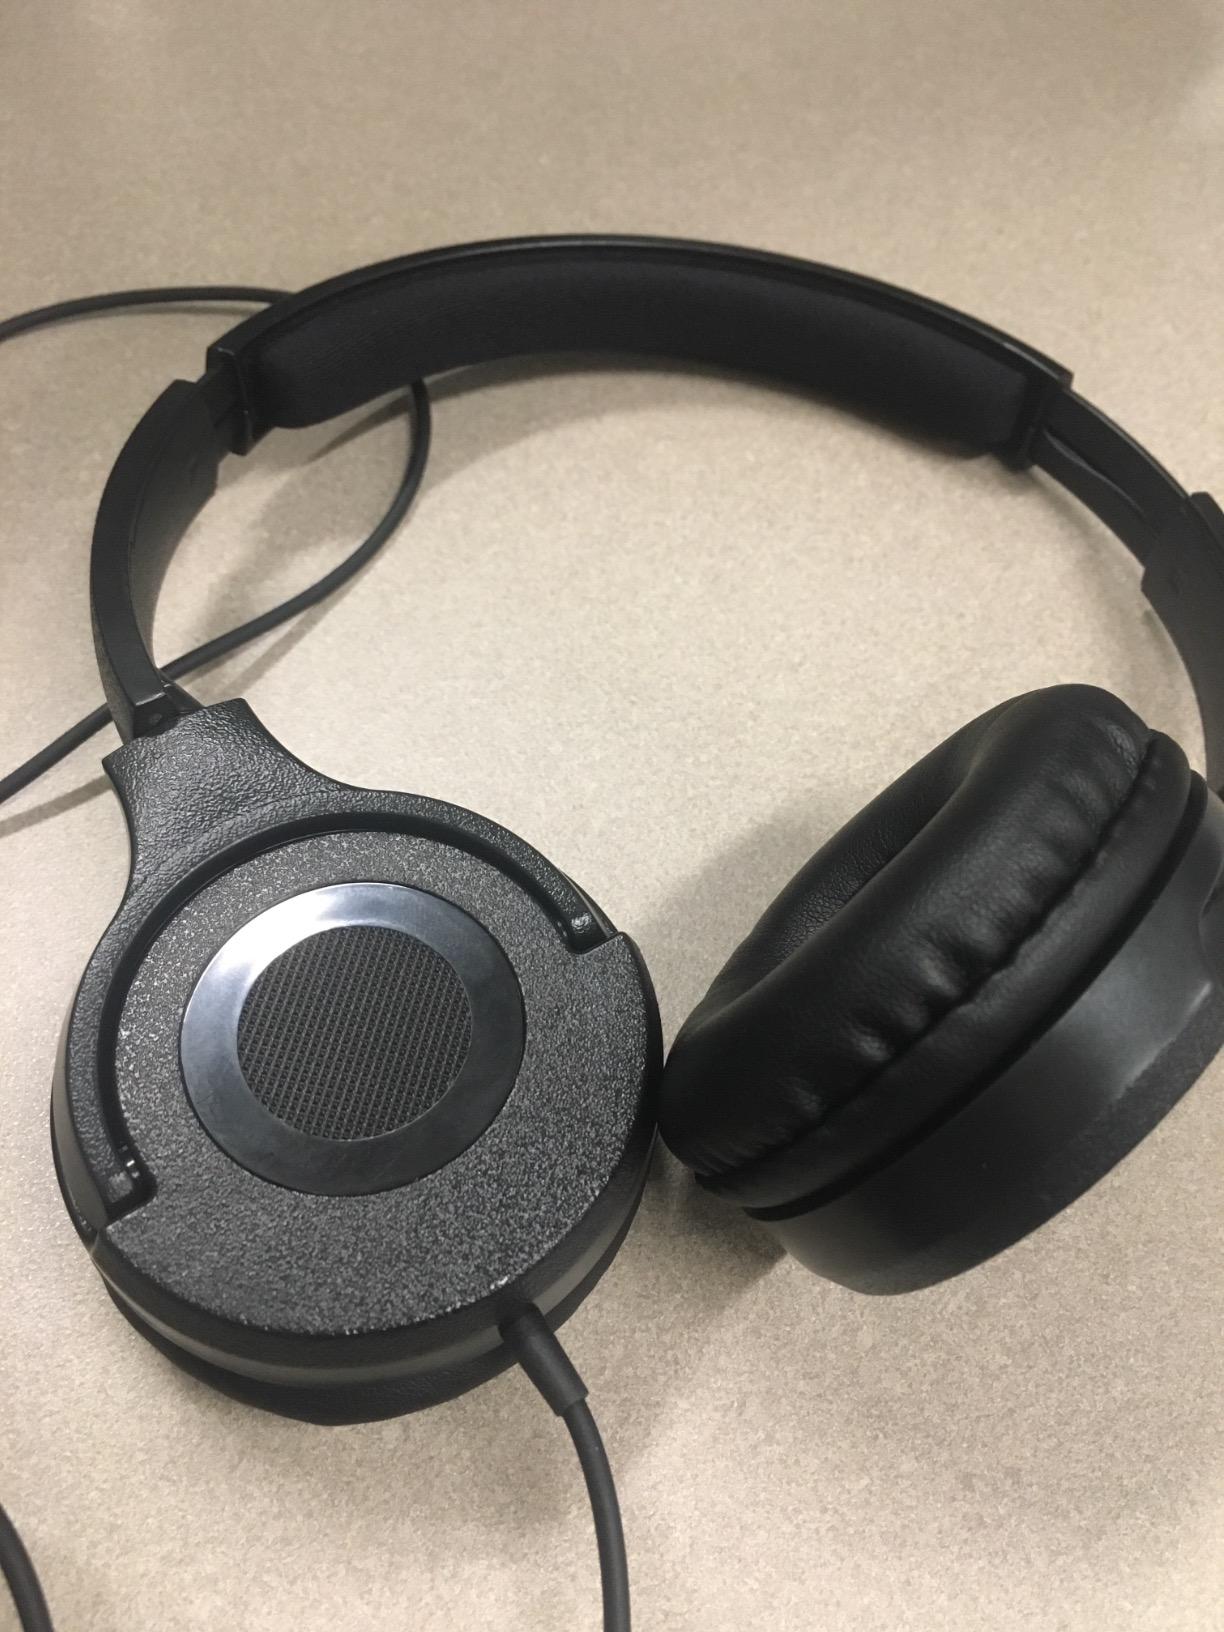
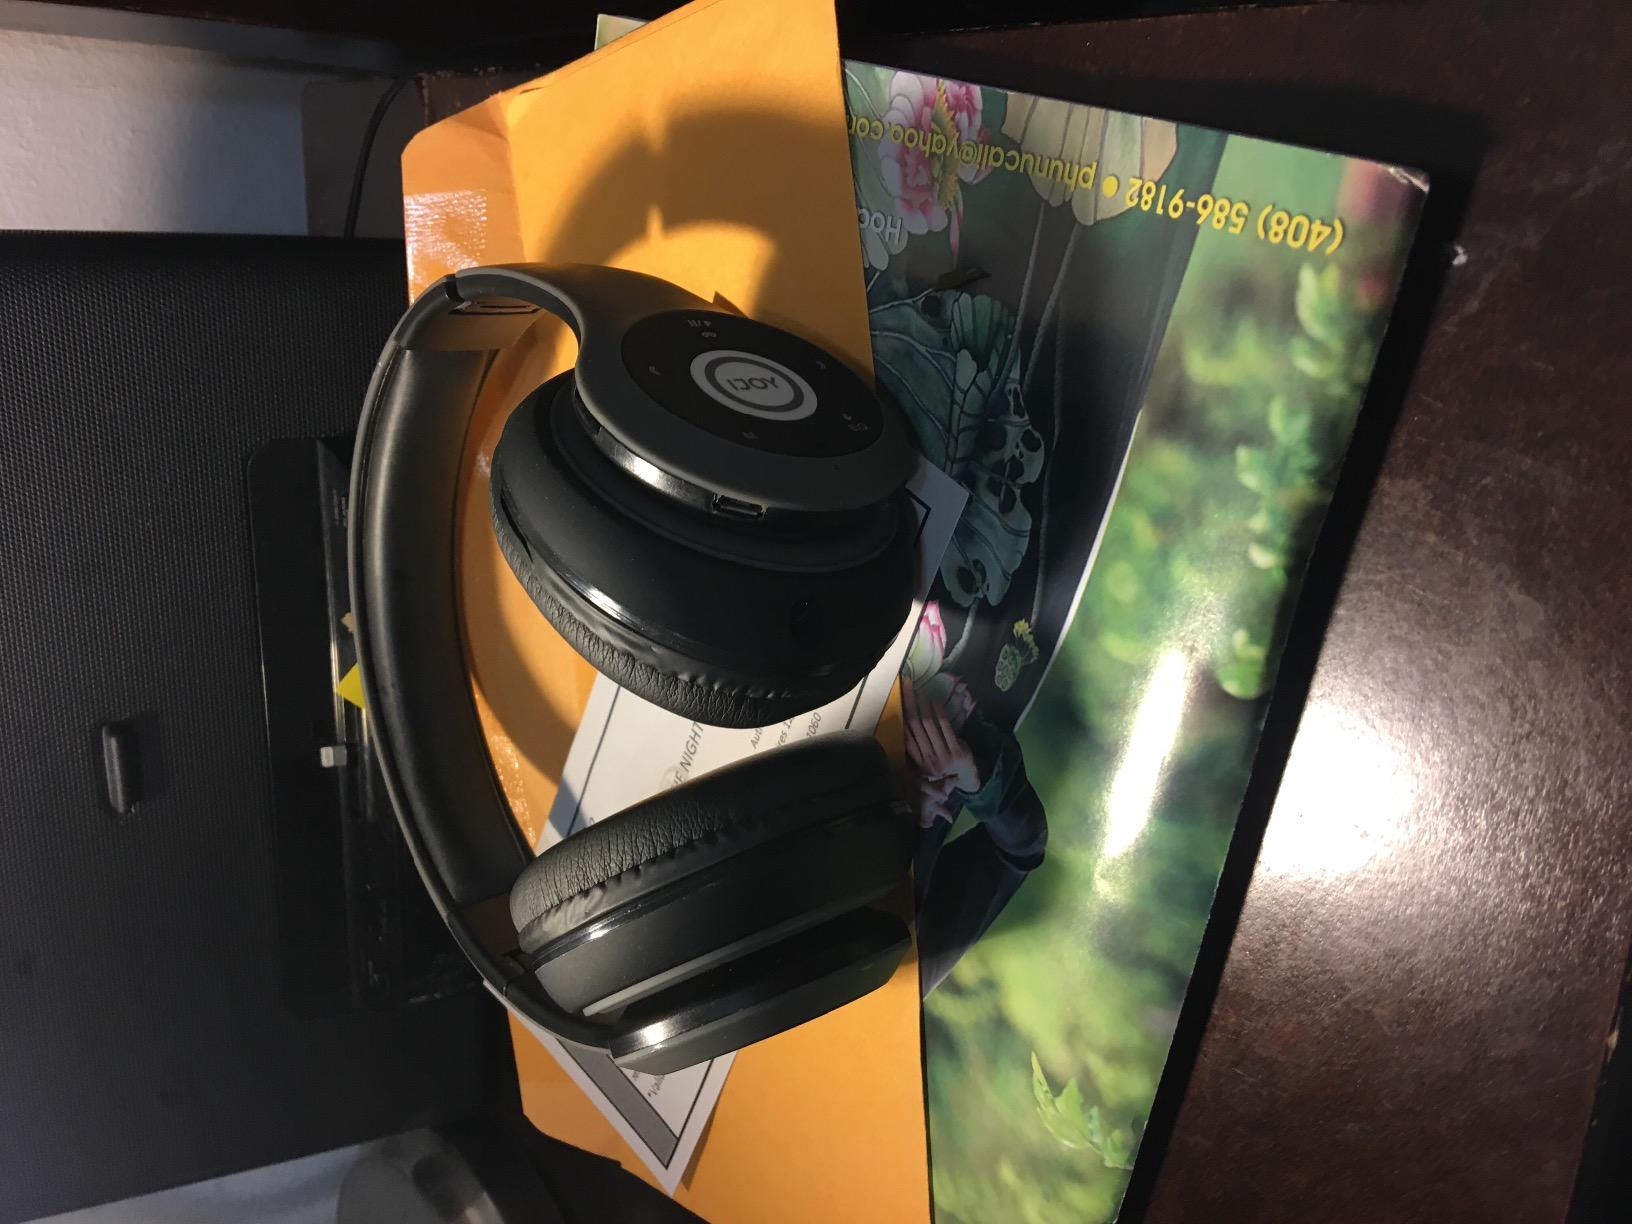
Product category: headphones
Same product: no